Orensberg

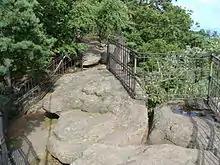
The "Orensfelsen" rocks: lookout platform

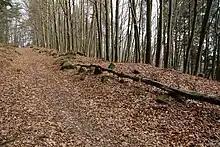
Remains of the circular rampart

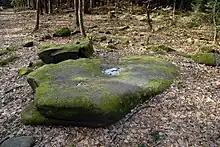
The "Opferschale"

The Orensberg, also known in the region as the Orensfels(en) due to the striking rock formations on its summit plateau, is a hill, , near Frankweiler in the county of Südliche Weinstraße in the German state of Rhineland-Palatinate. The hill is part of the Haardt mountain range that forms the eastern edge of the Palatinate Forest.